Fishing

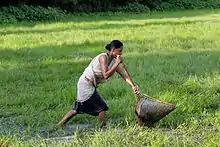
Woman with traditional fish catching device made from bamboo in Assam

Fish and fish products are consumed as food all over the world. With other seafoods, it provides the world's prime source of high-quality protein: 14–16 percent of the animal protein consumed worldwide. Over one billion people rely on fish as their primary source of animal protein.